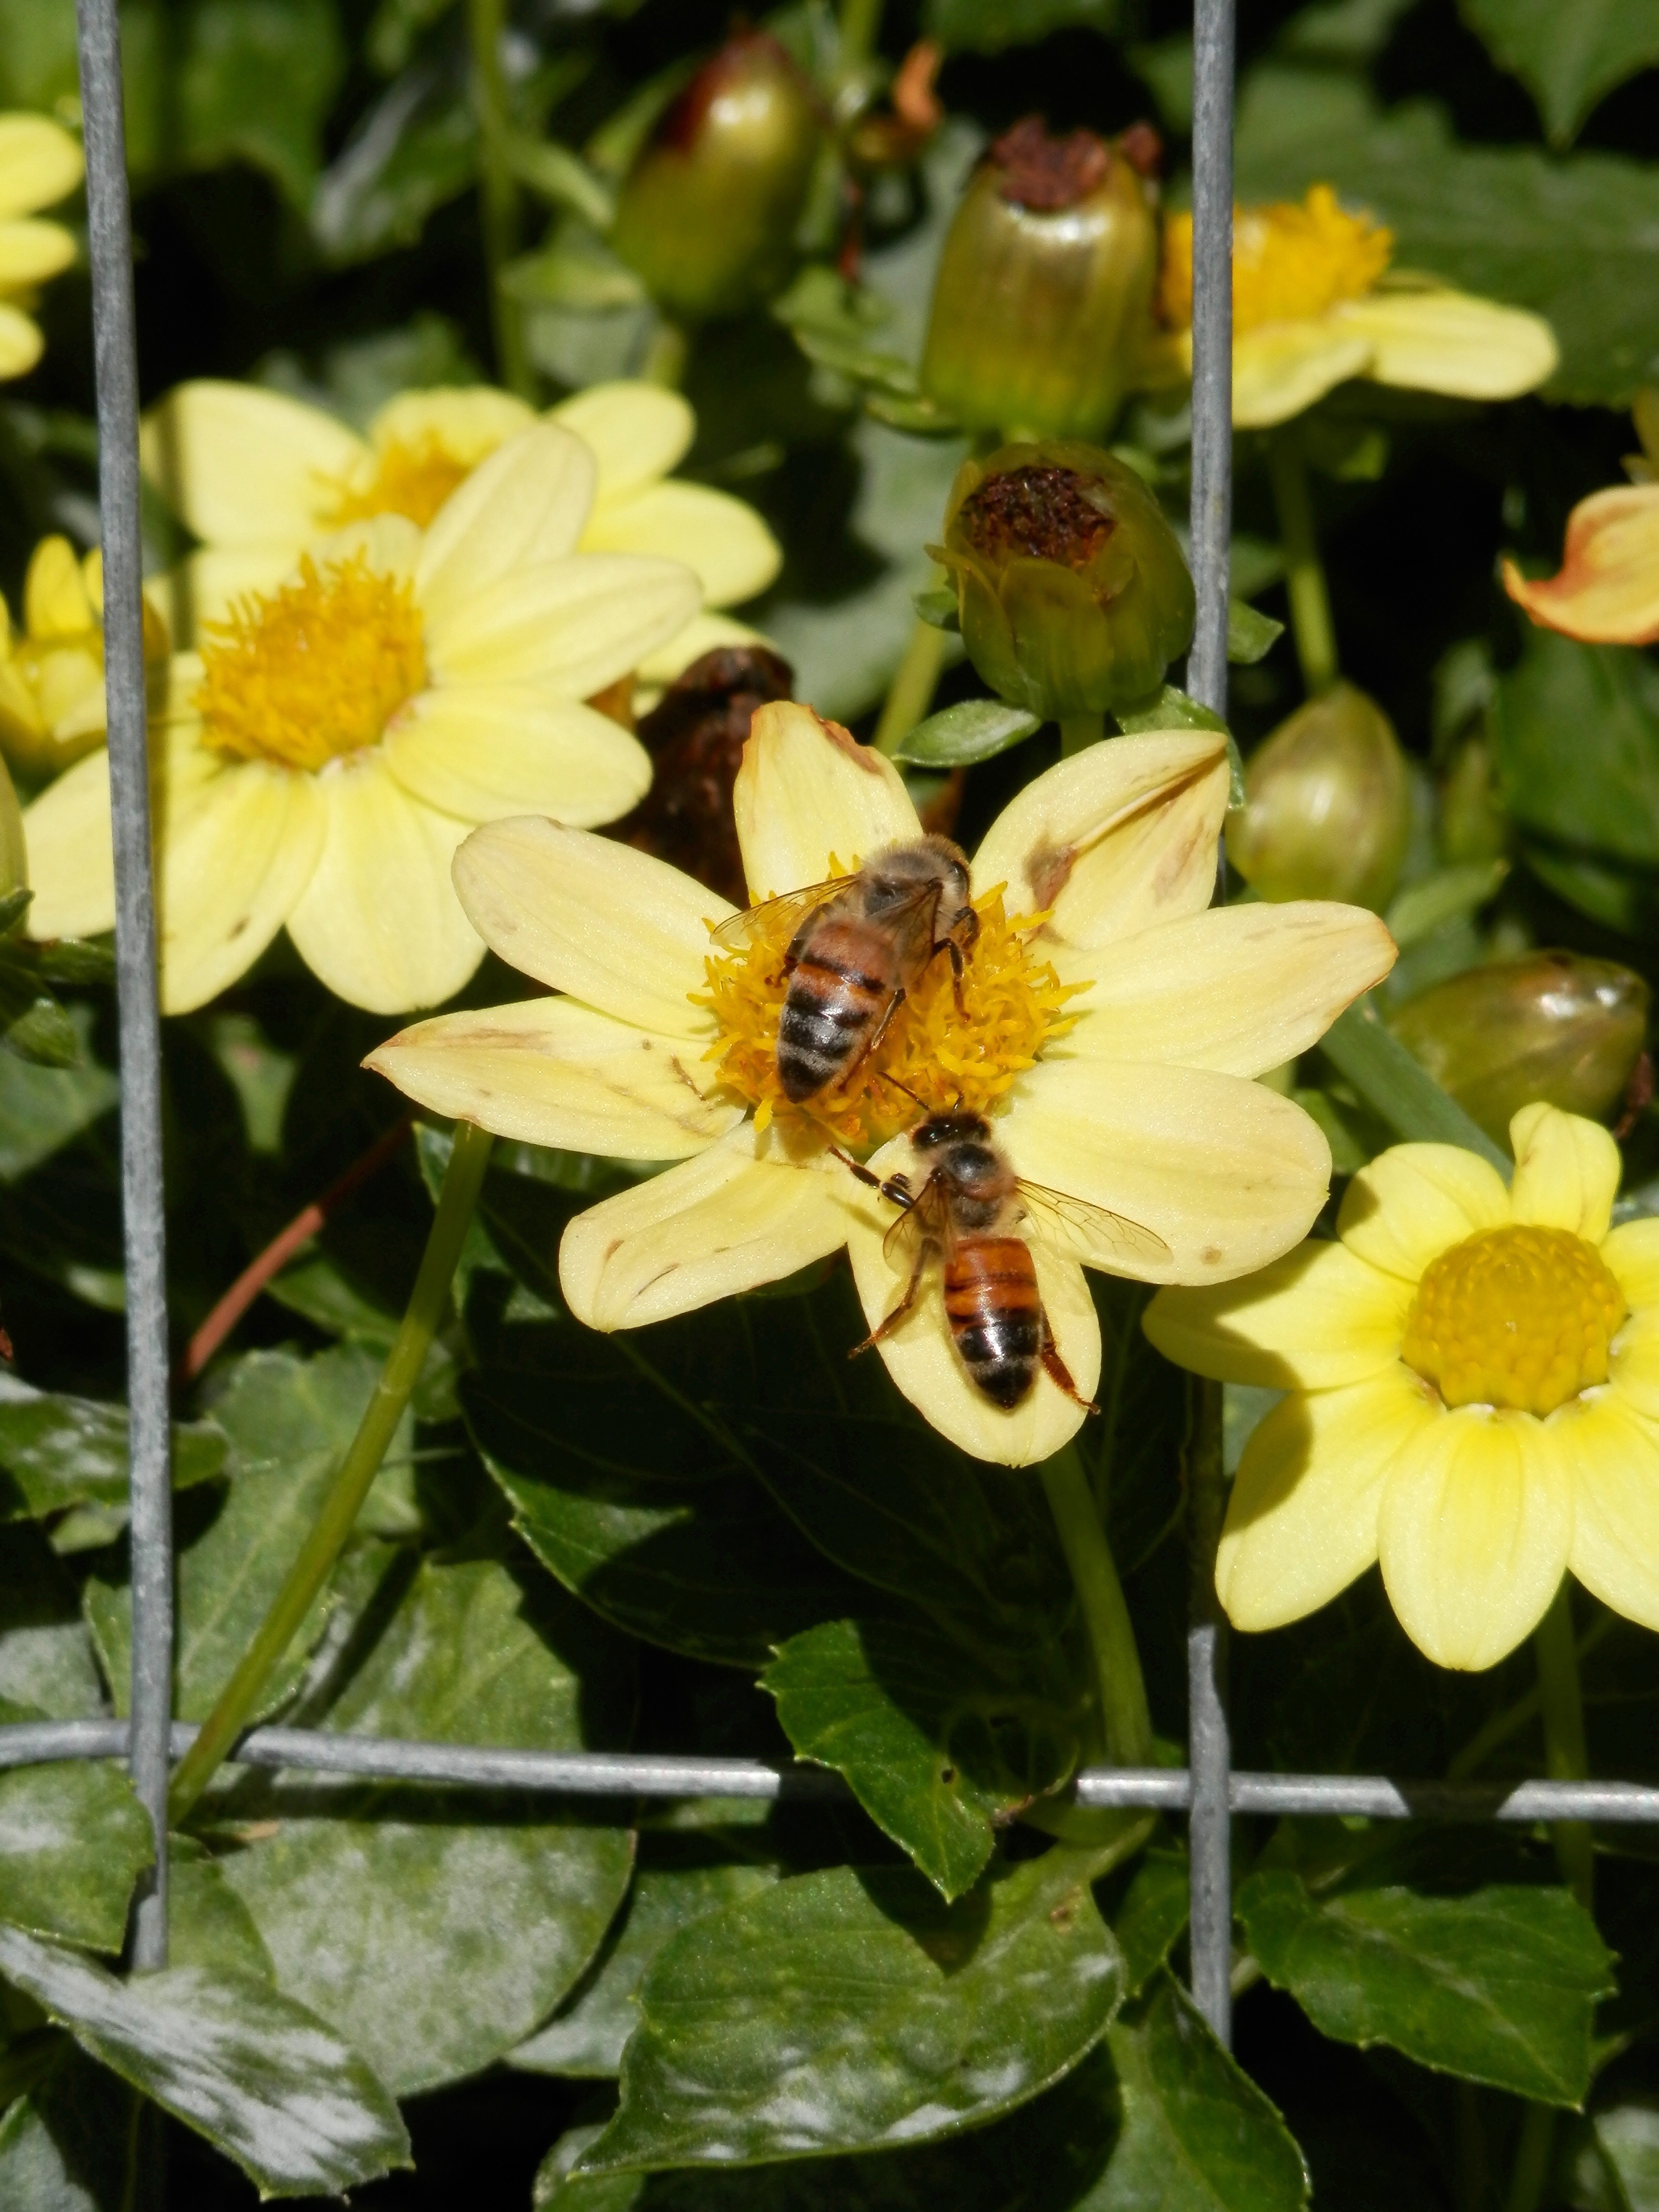
blossom, plant, flower, petal, insect, botany, yellow, flora, fauna, invertebrate, wildflower, bee, bumblebee, nectar, macro photography, flowering plant, honey bee, daisy family, pollinator, land plant, membrane winged insect